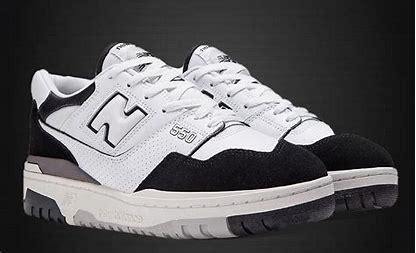
Brand: New
Model: Balance kg New Balance 550